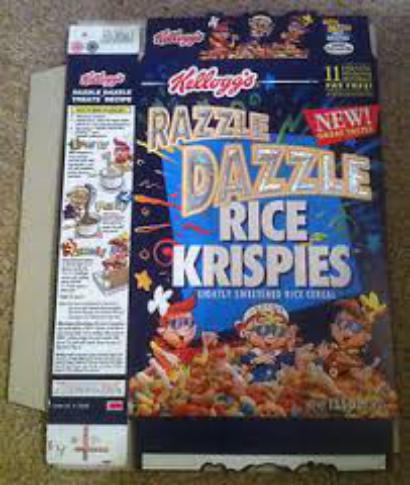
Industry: Food